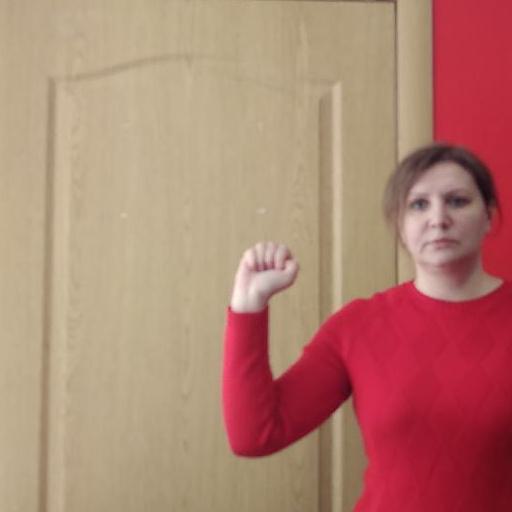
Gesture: fist